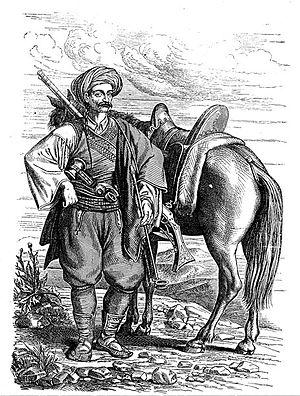
Un haïdouk était un brigand de grand chemin opérant en Europe du Sud-Est, principalement dans les Balkans et le Caucase sous domination ottomane.